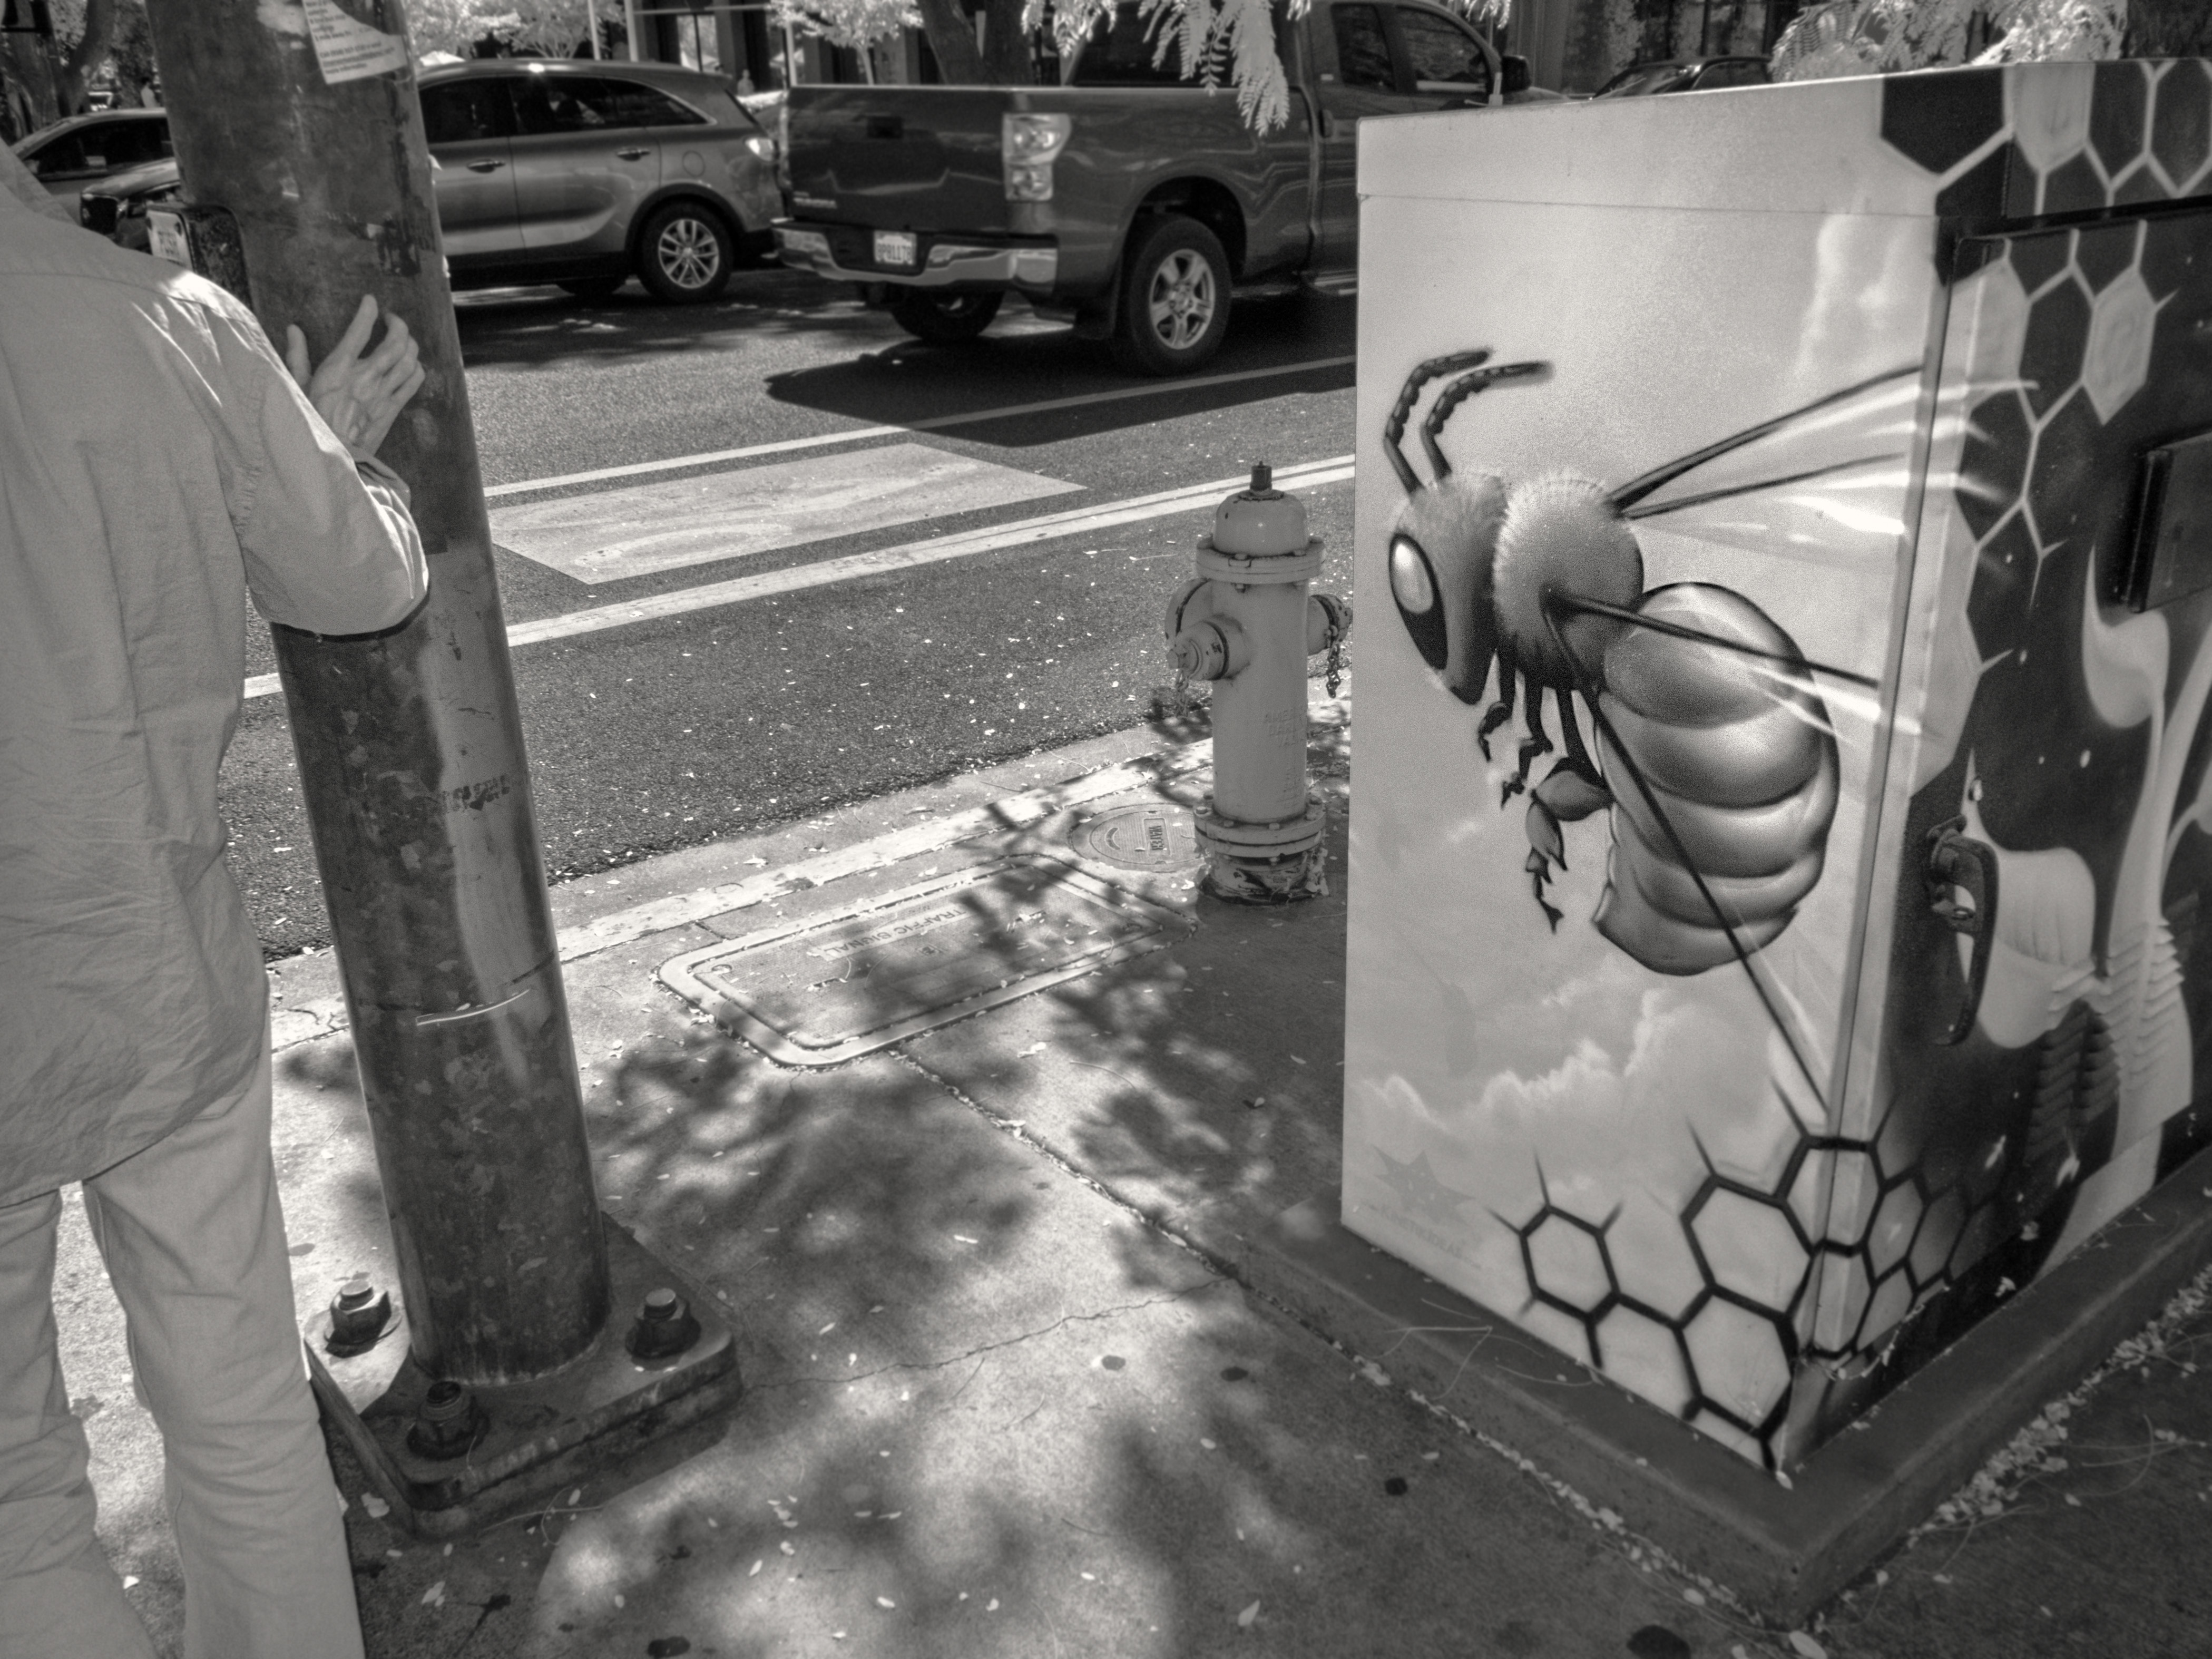
black and white, road, white, street, crossing, black, monochrome, 2015, art, bee, streetart, infrared, daviscalifornia, 3652015imstillstanding, utilitybox, monochrome photography